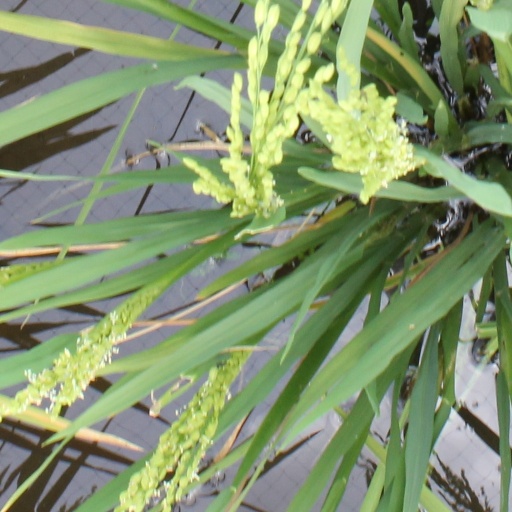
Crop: rice